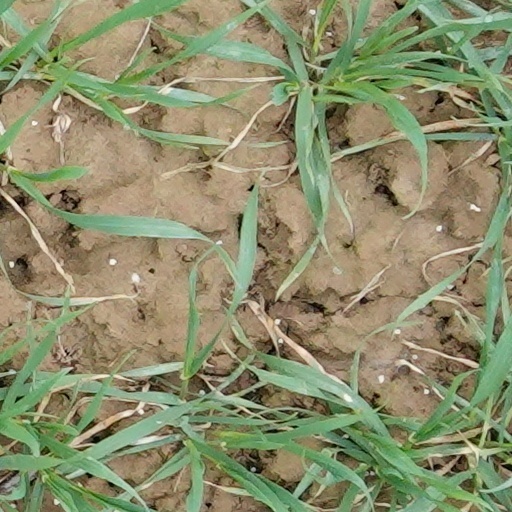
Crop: wheat